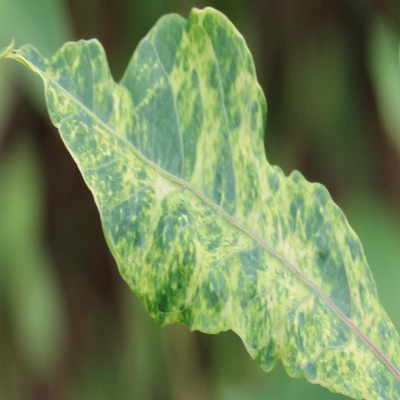
Crop: Cassava
Condition: mosaic